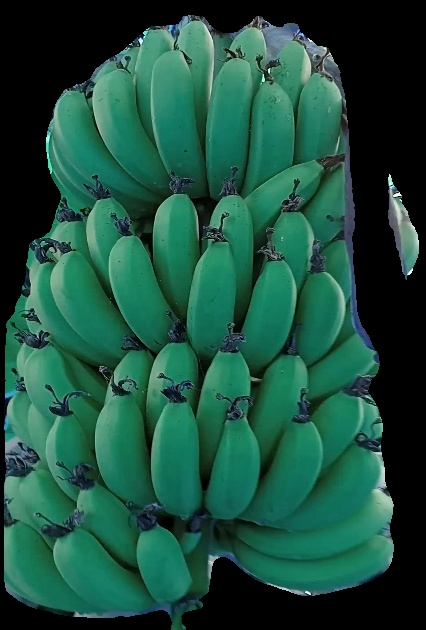
Variety: pachbale
Grade: grade1